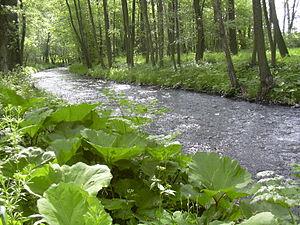
Liboc est une rivière de Tchéquie de 46 km de long qui est un affluent en rive droite de l'Ohře, elle est donc un sous-affluent de l'Elbe.